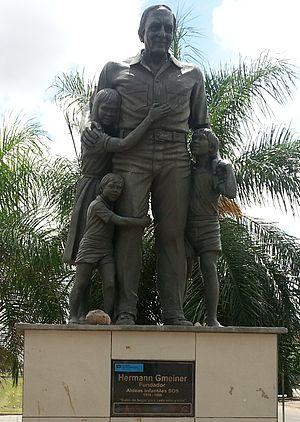
Alberschwende est une commune autrichienne du district de Brégence dans le Vorarlberg.
Hermann Gmeiner est connu pour avoir fondé après la Seconde Guerre mondiale les Villages d'enfants SOS.